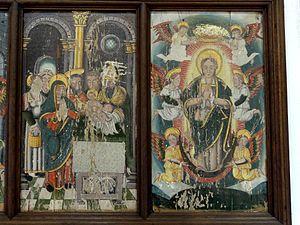
Retable - scènes de la vie de la Vierge, Présentation au Temple et Assomption.
L'église Saint-Denis est une église catholique paroissiale située à Fresnoy-la-Rivière, dans l'Oise, en France. Elle est presque entièrement issue de la reconstruction gothique flamboyante après la guerre de Cent Ans, au cours de la première moitié du XVIᵉ siècle. Elle est pourtant loin d'être homogène. Le clocher en bâtière, d'une facture assez archaïque par rapport à l'époque, est l'un des rares exemplaires du XVIᵉ siècle à présenter un double étage de beffroi. Il occupe l'angle sud-ouest de la nef. Celle-ci est précédée d'un porche bâti en dur de dimensions généreuses. La nef elle-même est de grande ampleur, et particulièrement large. Elle n'est pas voûtée, mais recouverte d'une belle charpente en carène renversée qui était lambrissée jusqu'à la dernière restauration. Au sud, un bas-côté pas non plus voûté accompagne la nef, mais ne commence qu'à l'est du clocher. La nef ouvre à la fois sur la croisée du transept et le croisillon nord, qui sont de largeur et de hauteur analogues, tandis que le bas-côté ouvre sur le croisillon sud, qui est moins large. C'est une autre spécificité de l'église.